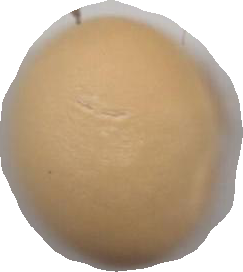
Variety: Dega